Answer in natural language. How many Chairs are visible in the scene? Choose between the following options: 8, 7, 5, 2 or 6
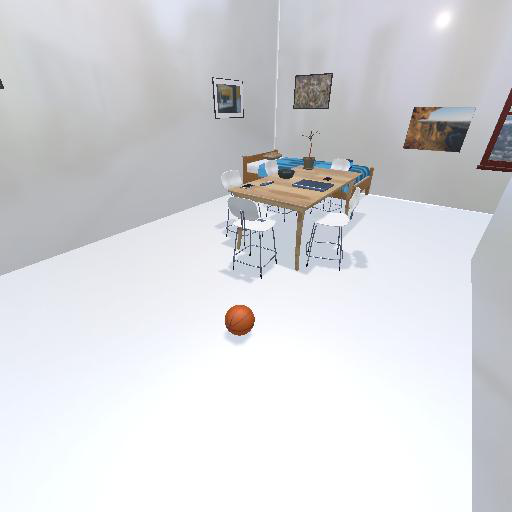
<answer>5</answer>